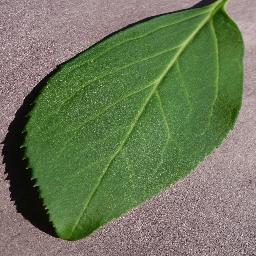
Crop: cherry
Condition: (including_sour)_healthy